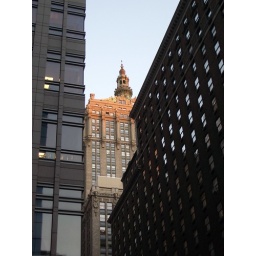
Interesting, ornate cupola topping a building viewed between some boring office buildings in Manhattan